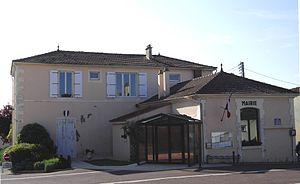
mairie de Mouzeuil Saint Martin
Mouzeuil-Saint-Martin est une commune française située dans le département de la Vendée en région Pays de la Loire.